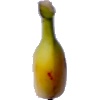
Label: Banana Lady Finger 1